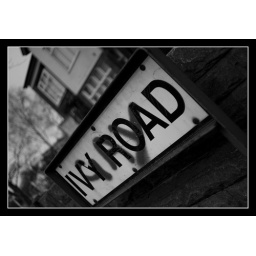
taken at the bottom of my street. I'm in a black and white faze lol